1855 Victorian high treason trials

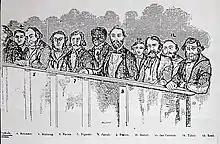
Engraving published in "The Age" of some of the rebels on trial.

The thirteen rebel prisoners had already been served with written summonses and, after being called by name and seated, were asked in the following manner to answer the following indictments: